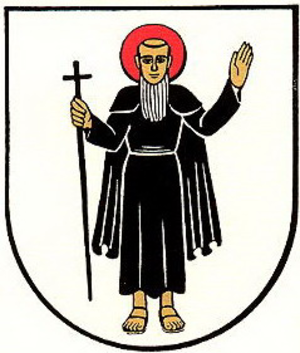
Rieden est une localité et une ancienne commune suisse du canton de Saint-Gall, située dans la circonscription électorale de See-Gaster.